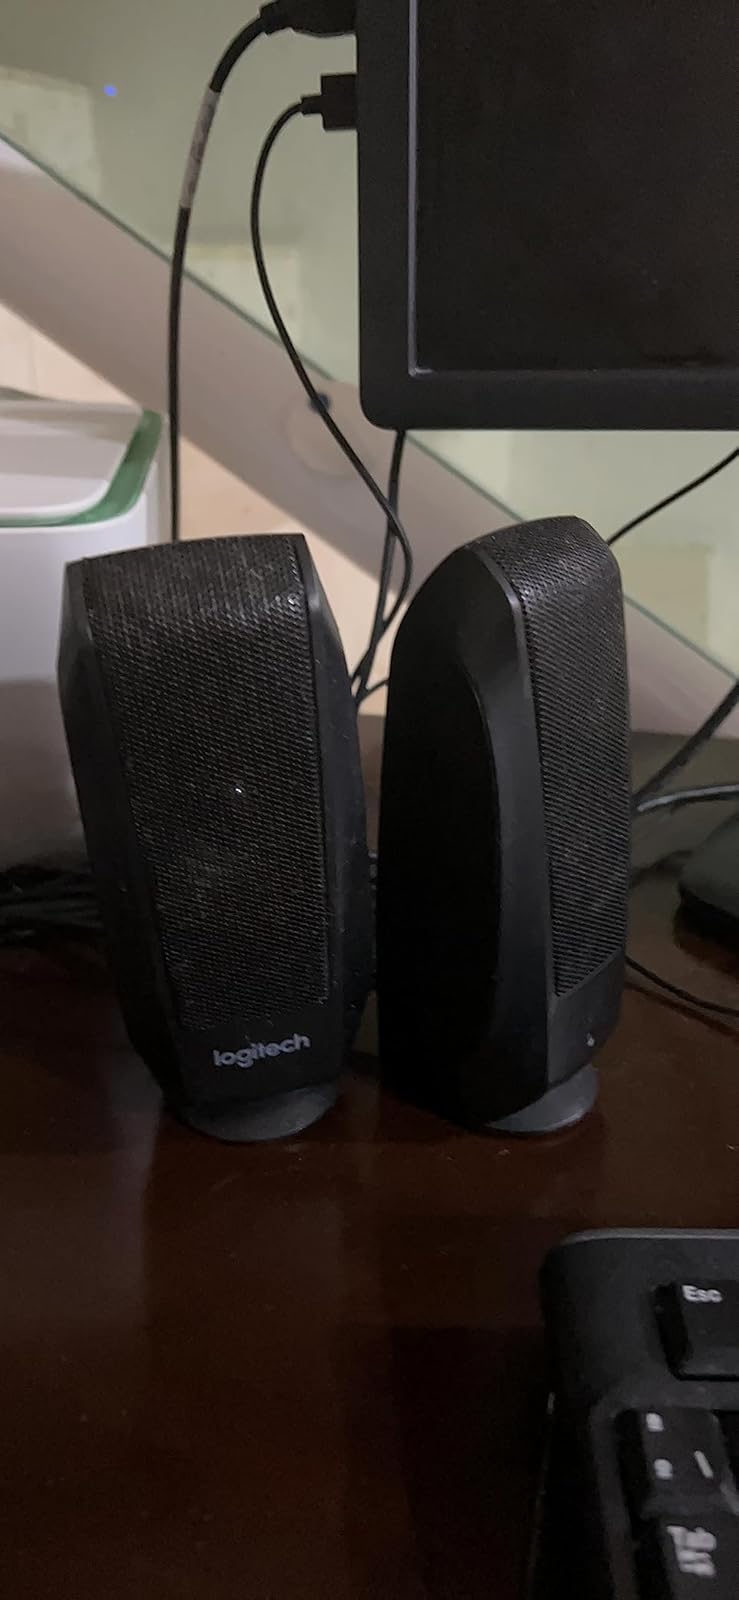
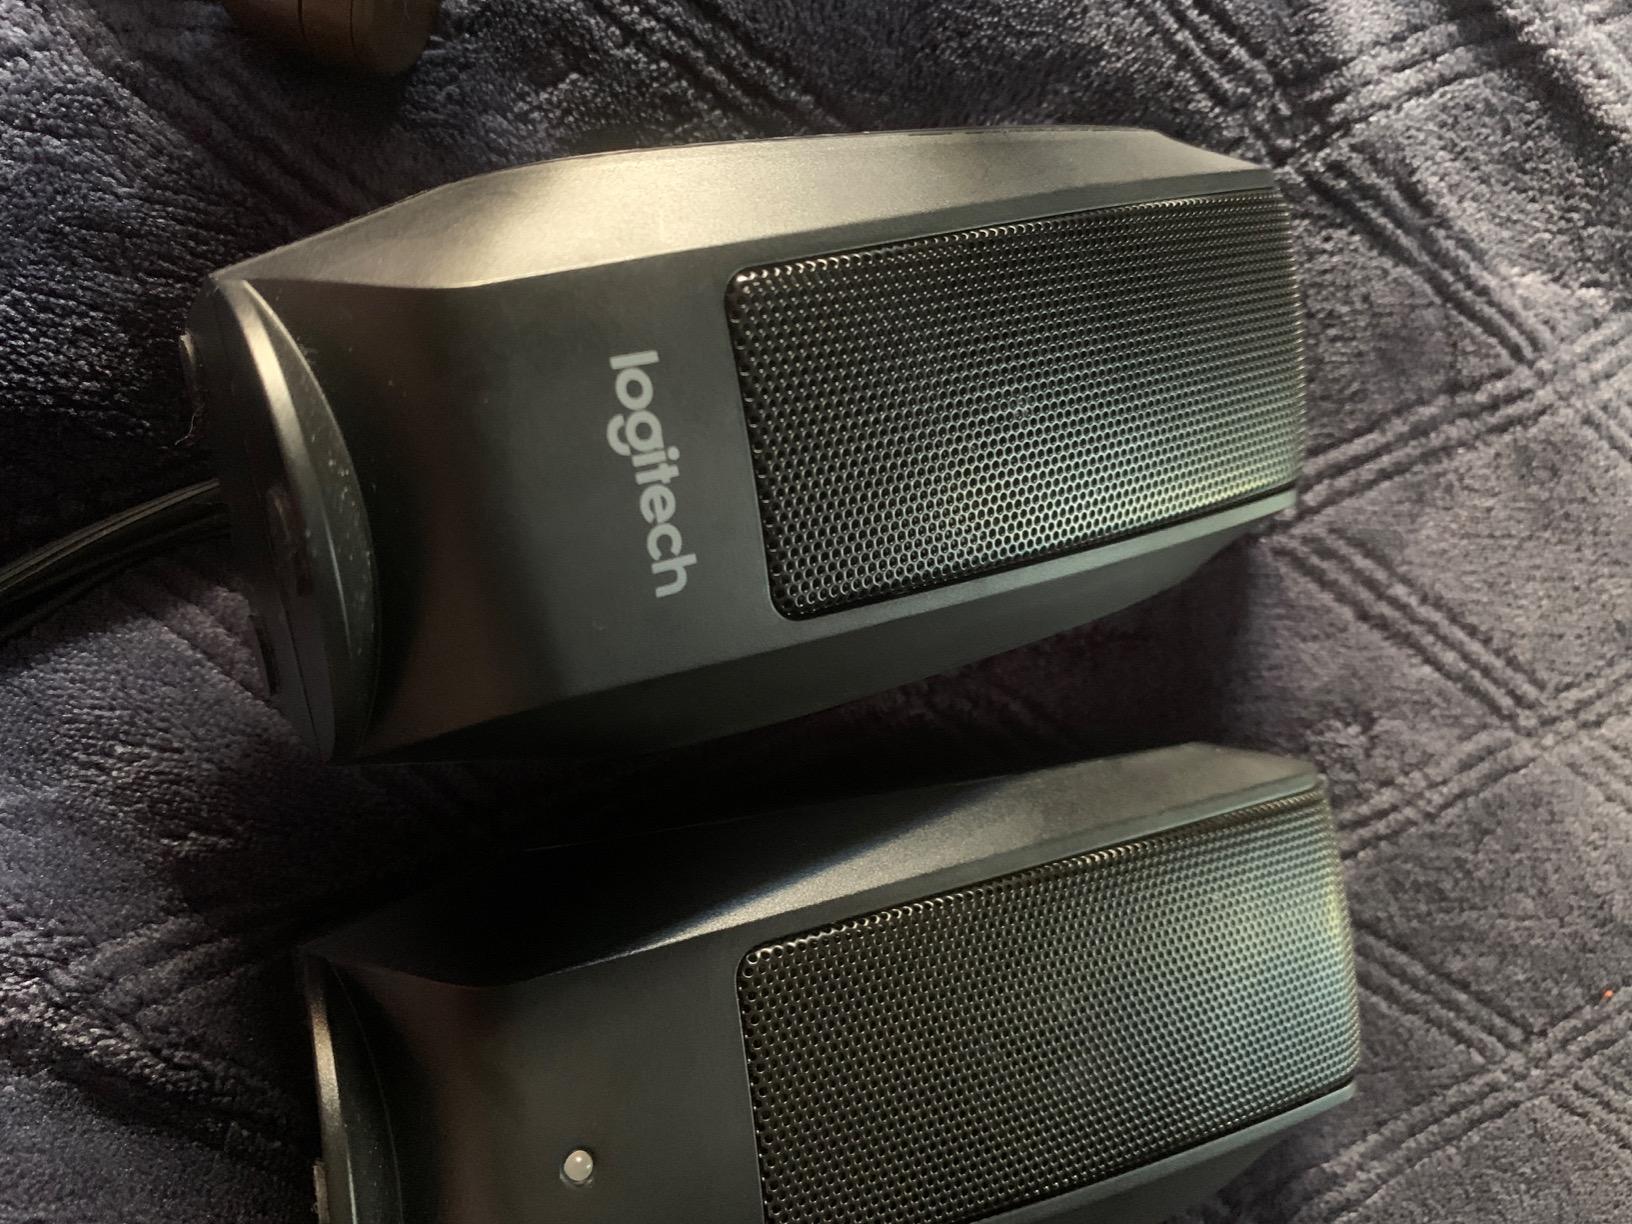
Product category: speaker
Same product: yes